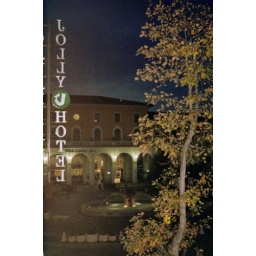
Jolly Hotel in Pisa looking toward train station from our balcony